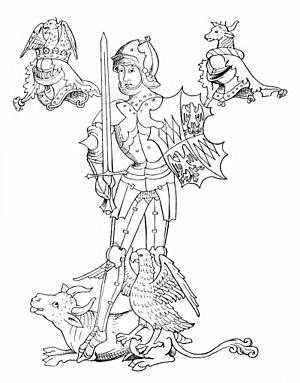
Richard Neville, 16ᵉ comte de Warwick et 6ᵉ comte de Salisbury, est un homme politique et leader anglais. Il est principalement actif durant la guerre des Deux-Roses, et le pouvoir qu'il accumule en passant d'un camp à l'autre durant le conflit, tout comme ses qualités de stratège hors pair, lui valent le surnom de « Warwick le faiseur de rois ».
Isabelle Neville est la fille ainée de Richard Neville, comte de Warwick, dit le « faiseur de rois ». Elle épousa Georges Plantagenêt, frère des rois Édouard IV et Richard III, en 1469. De cette union naquirent deux enfants : Margaret et Édouard. Elle fut duchesse de Clarence.
Henri VI d'Angleterre, est roi d'Angleterre de 1422 à 1461, puis de 1470 à 1471. Il est également l'héritier contesté du trône de France ainsi que duc d'Aquitaine de 1422 à 1453, en vertu du traité de Troyes conclu en 1420 par son père, le roi d'Angleterre Henri V, avec son grand-père maternel, le roi de France Charles VI. Il porte en outre dans les tout premiers mois de sa vie qui précèdent son avènement au trône d'Angleterre le titre de duc de Cornouailles, attaché à l'héritier de la couronne.